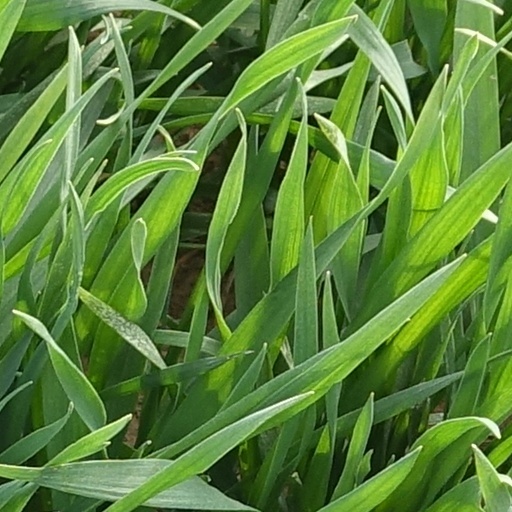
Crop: wheat